Ra McGuire

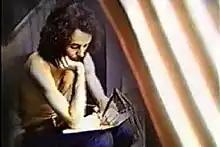
Songwriting during 1975 US tour

McGuire was born in Vancouver, British Columbia.